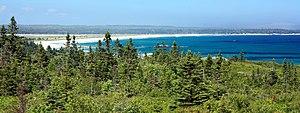
Scène de l'annexe côtière du parc national de Kejimkujik
La côte de l'Atlantique est une écorégion du cadre écologique canadien faisant partie de l'écozone maritime de l'Atlantique. Elle comprend une mince bande de terre au sud de la Nouvelle-Écosse, entre la baie Sainte-Marie à l'ouest et la baie Mira sur l'île du Cap-Breton à l'est.
Le parc national de Kejimkujik est un parc national du Canada situé en Nouvelle-Écosse, à environ 174 km à l'ouest d'Halifax. Le parc, qui protège 404 km², comporte deux secteurs. Le principal, dans une pénéplaine du Centre-Sud de la province, protège une forêt mixte, des cours d'eau et des lacs peu profonds. Il est riche de plusieurs espèces animales et végétales qui ne sont ordinairement présents que beaucoup plus au sud sur la côte atlantique. Le parc possède aussi une annexe sur l'océan Atlantique avec une côte découpée comportant deux lagunes et des plages où niche le pluvier siffleur.